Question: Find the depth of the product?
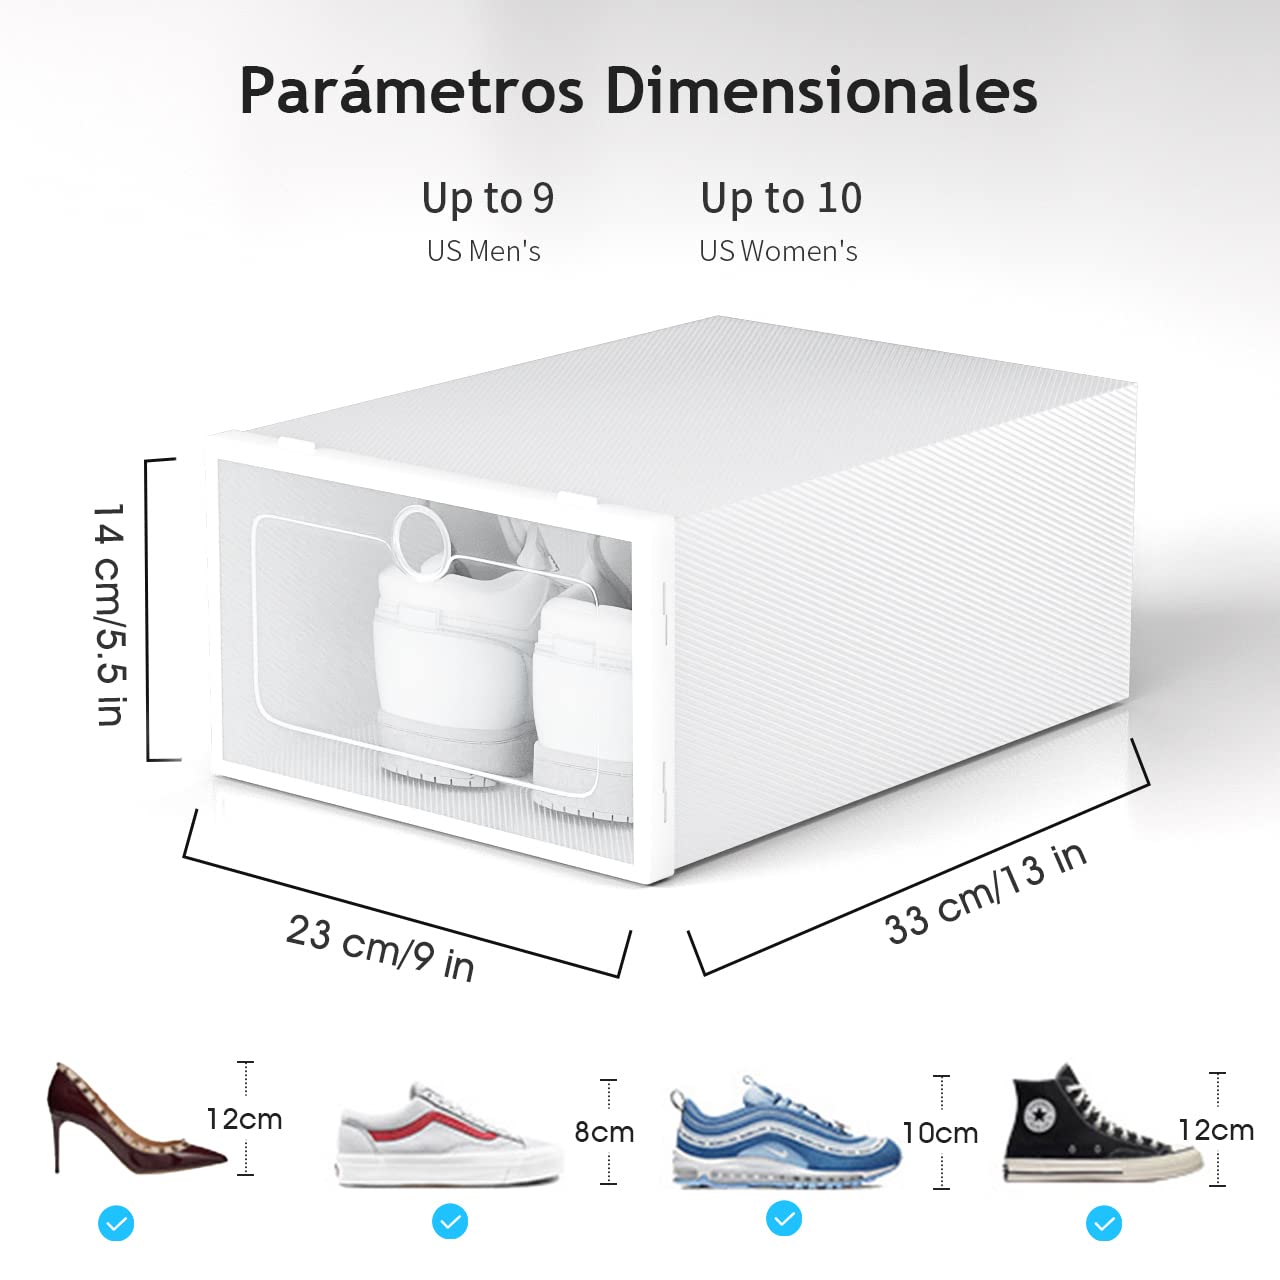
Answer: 33.0 centimetre